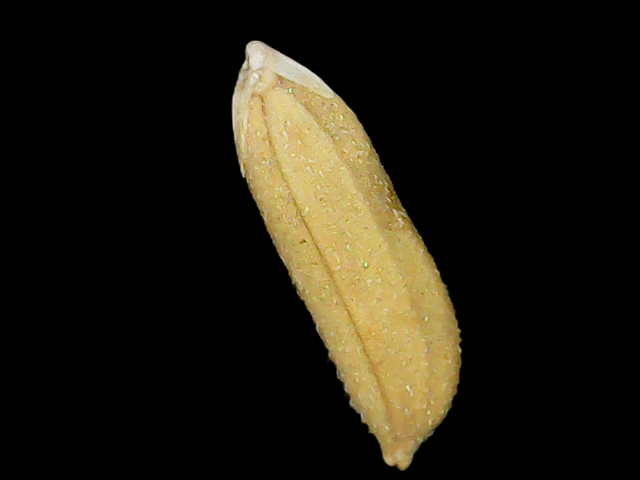
Rice variety: Binadhan16